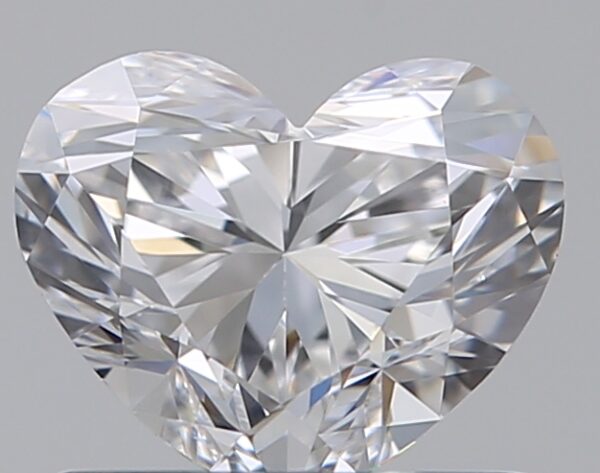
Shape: heart
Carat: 0.7
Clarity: VVS1
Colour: D
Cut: VG
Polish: EX
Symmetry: VG
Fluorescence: N
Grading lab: GIA
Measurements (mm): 5.04 x 6.09 x 3.75